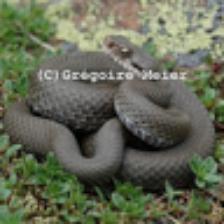
Label: NonHuman